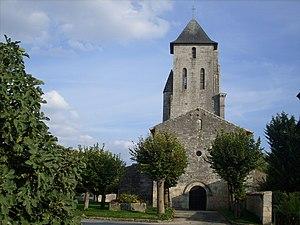
L'église de Berneuil
Les églises de la Charente-Maritime présentent une grande diversité, d'une commune à une autre, et se distinguent par des styles et des périodes de construction différentes. De nombreux édifices témoignent cependant de l'épanouissement, aux XIᵉ et XIIᵉ siècles d'une forme d'art roman spécifique, appelée art roman saintongeais, caractérisée par une simplicité des formes et un décor sculpté, souvent très riche.
Cet article recense une partie des monuments historiques de la Charente-Maritime, en France.
Berneuil est une commune du Sud-Ouest de la France, située dans le département de la Charente-Maritime.